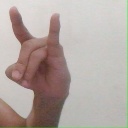
अक्षर: च